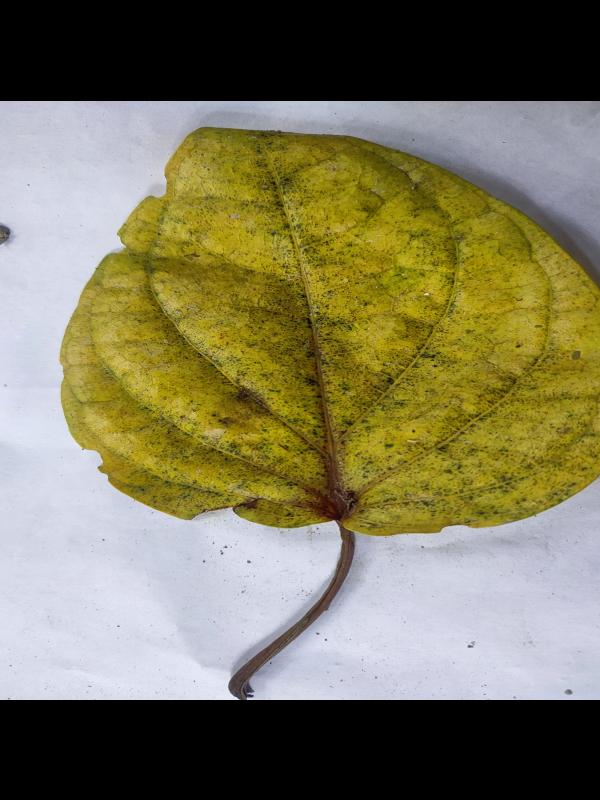
Label: Dried_Leaf